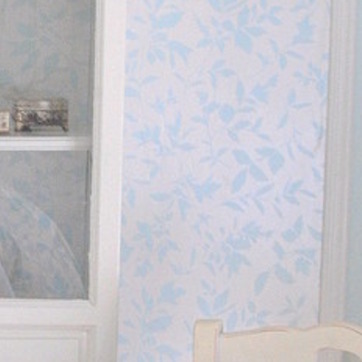
Material: wallpaper